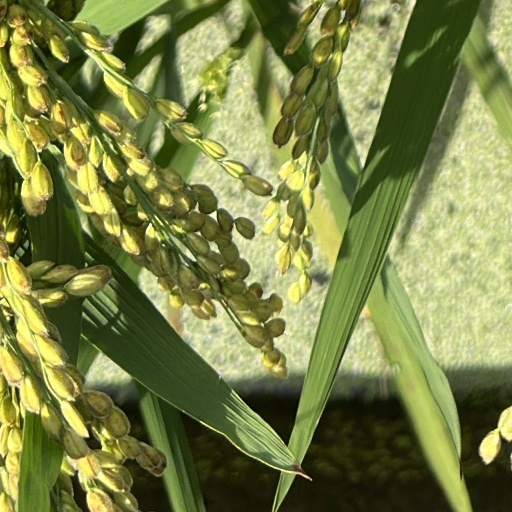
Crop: rice